Traversères

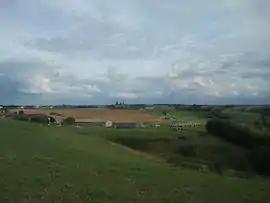
Traversères

Traversères is a commune in the Gers department in southwestern France.